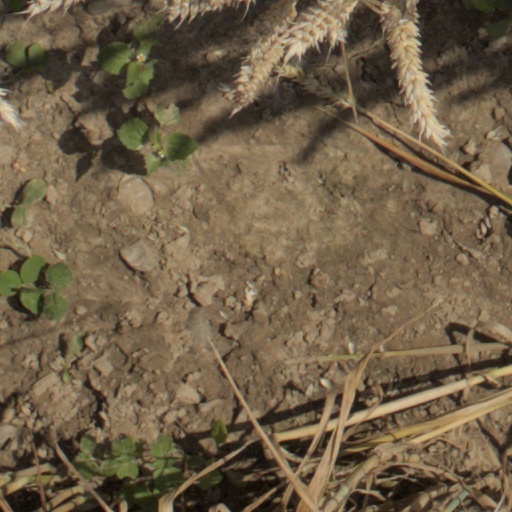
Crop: wheat